French Army

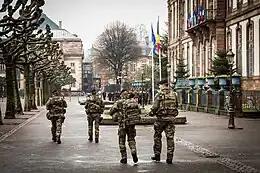

In February 1996, President Jacques Chirac began the transition of the Army to a professional force, and as part of the resulting changes, ten regiments were dissolved in 1997. On 1 July 1997, the specialized support brigades were transferred to various communes; Lunéville for signals, Haguenau for artillery and Strasbourg for engineers. On 1 September 1997, the 2nd Armoured Division left Versailles and was installed at Châlons-en-Champagne in place of the disbanded 10th Armoured Division. On 5 March 1998, in view of the ongoing structural adoptions of the French Army, the Minister of Defence decided to disband III Corps, and the dissolution became effective 1 July 1998. The headquarters transitioned to become Headquarters Commandement de la force d'action terrestre (CFAT) (the Land Forces Action Command).